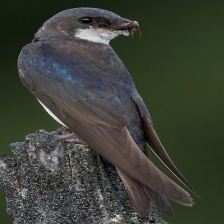
Species: TREE SWALLOW
Scientific name: TACHYCINETA BICOLOR